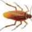
Label: cockroach